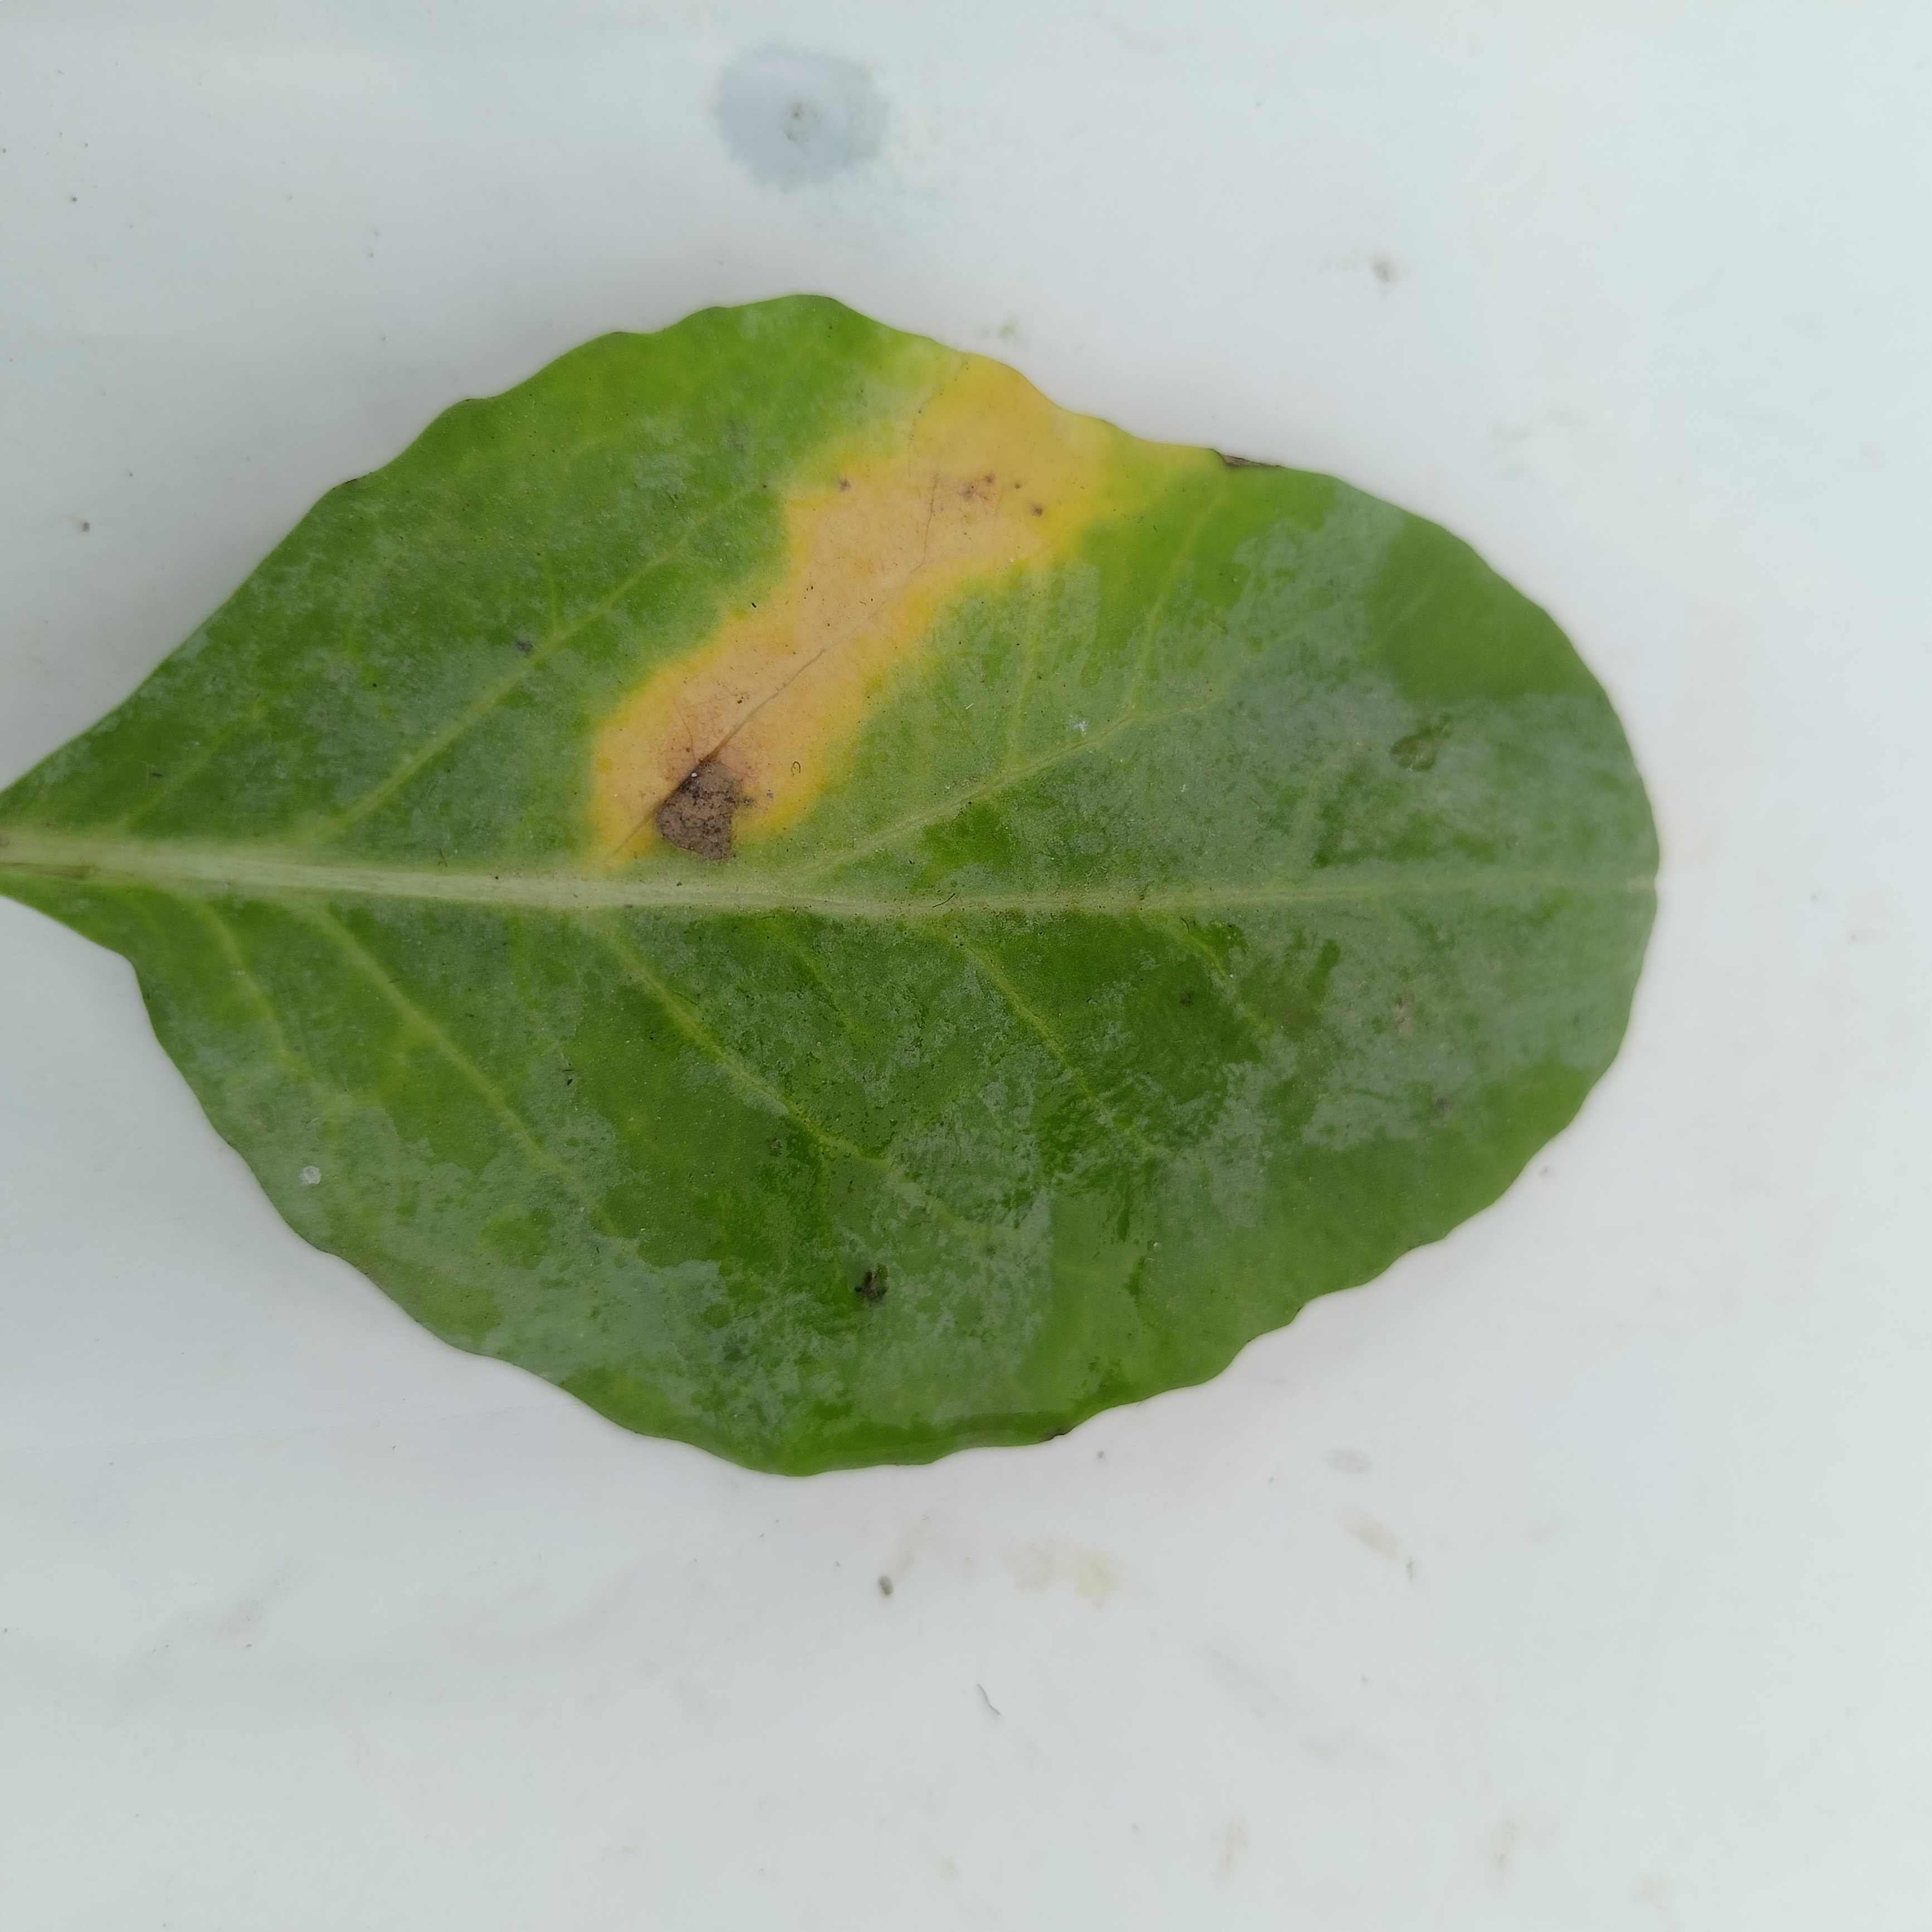
Label: Black Rot